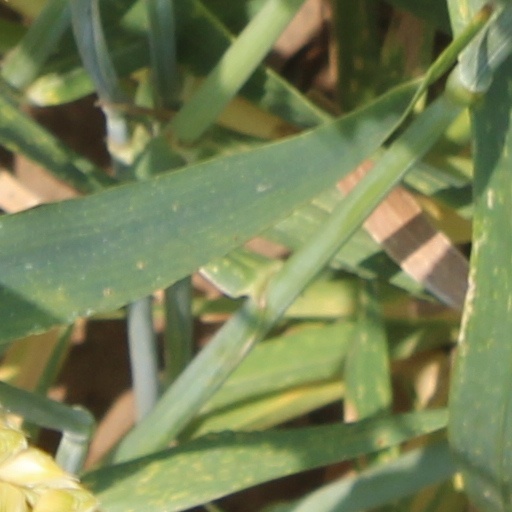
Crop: wheat